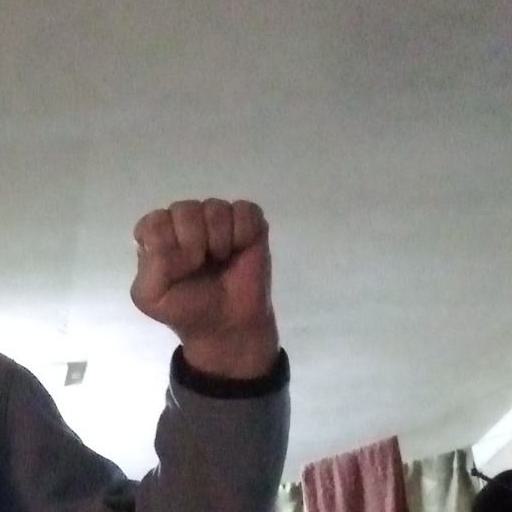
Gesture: fist